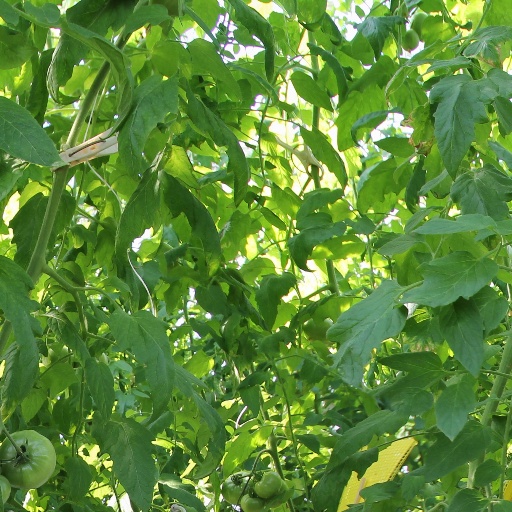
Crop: tomato